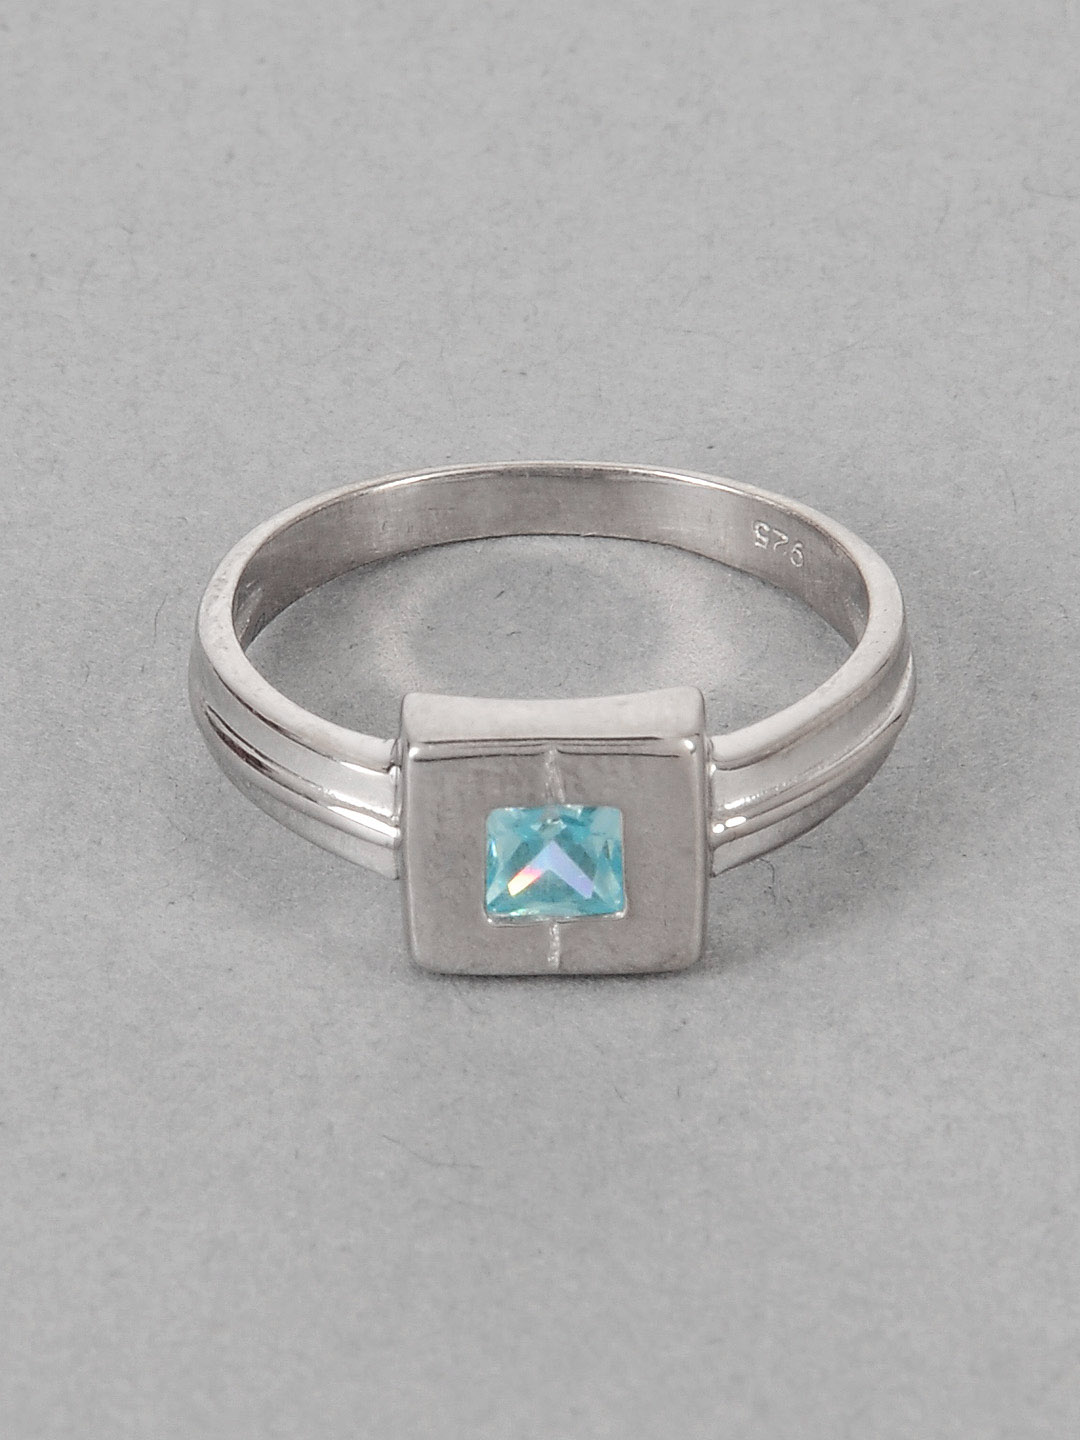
Lencia Sterling Silver Ring
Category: Accessories / Jewellery / Ring
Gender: Women
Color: Silver
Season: Fall 2012
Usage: Casual